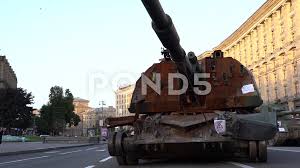
Label: Self Propelled Artillery